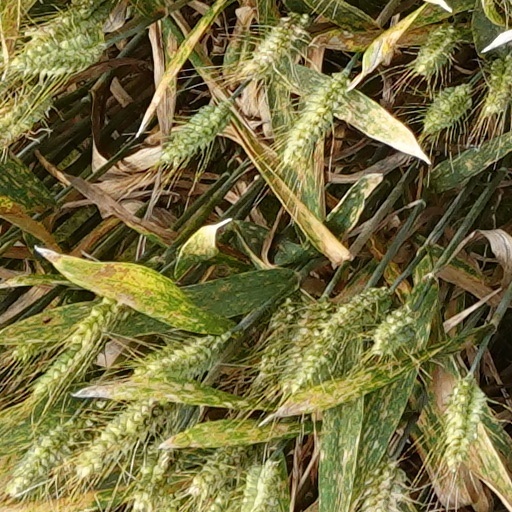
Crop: wheat